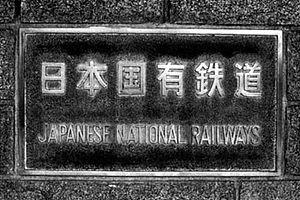
La Japanese National Railways ou JNR fut la compagnie nationale du transport ferroviaire du Japon créée en 1949. Elle a remplacé la Société gouvernementale des chemins de fer japonais.